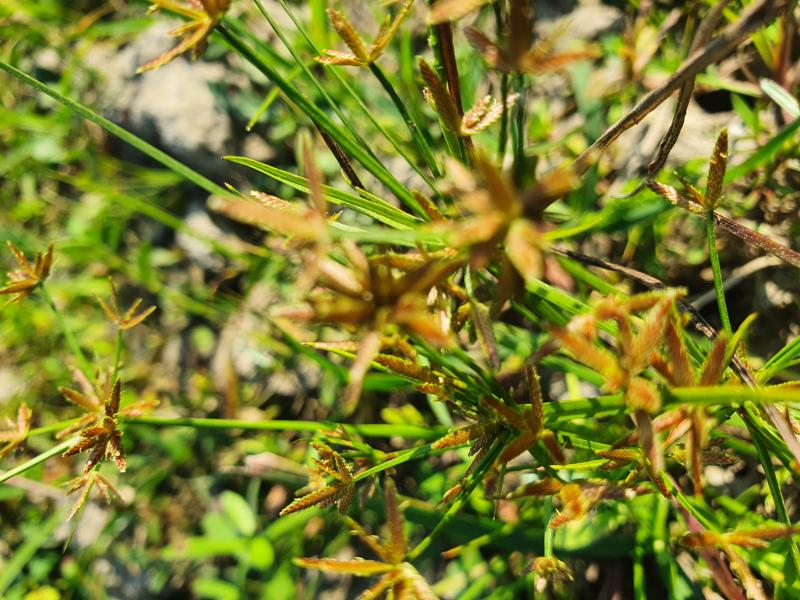
Weed species: Cyperus ochraceus